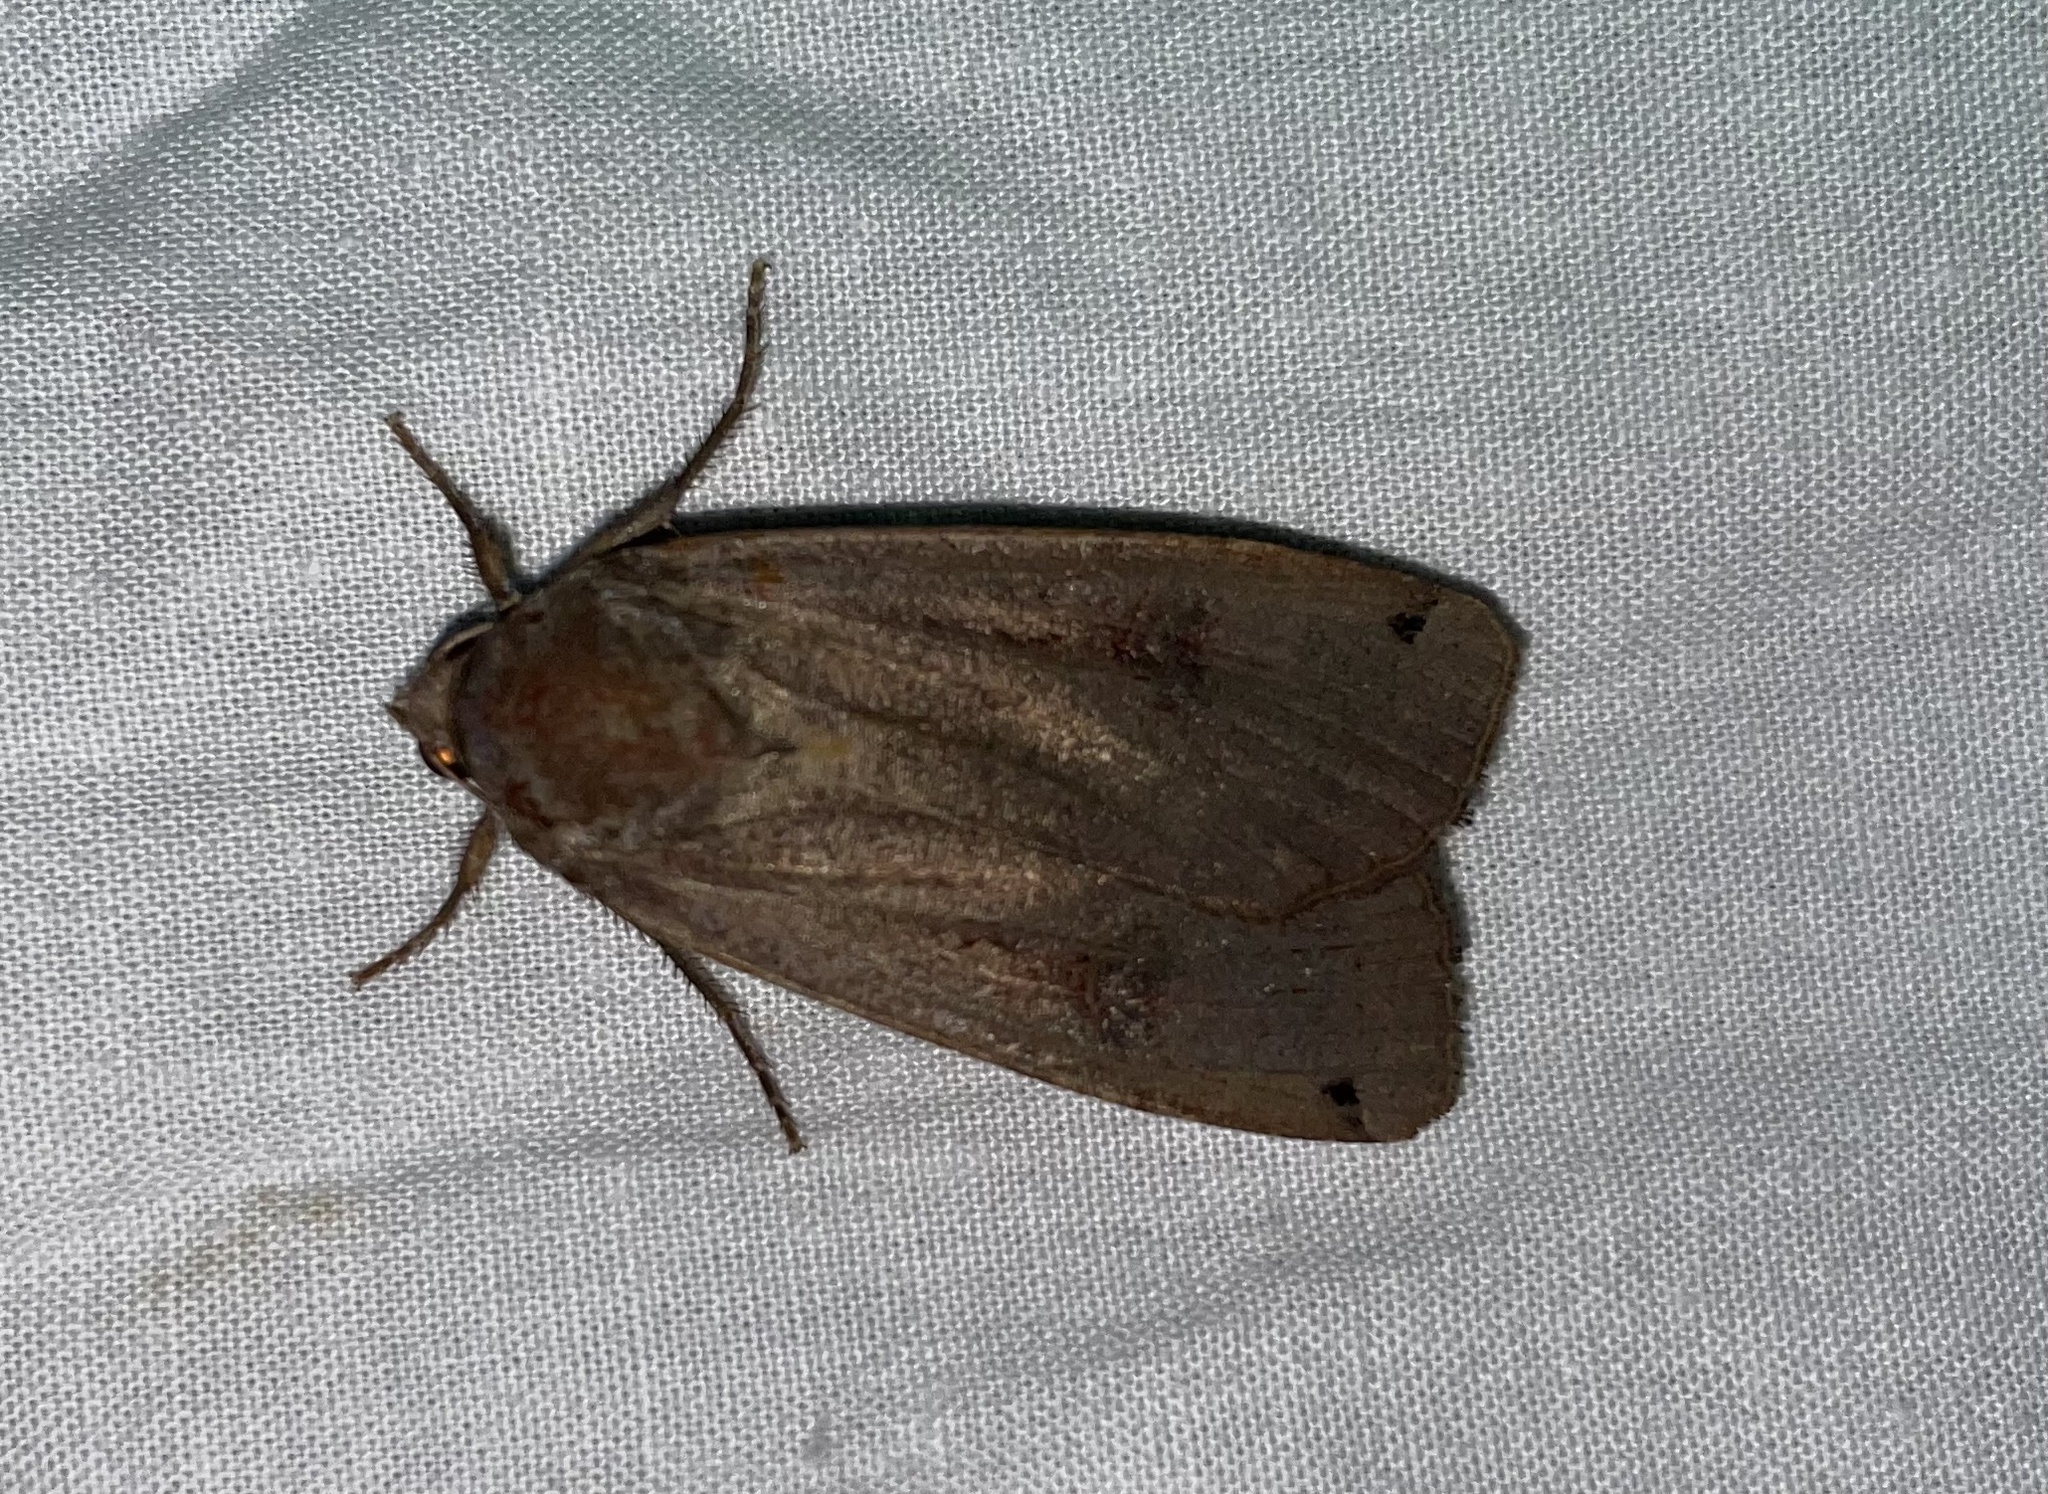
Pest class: cutworms